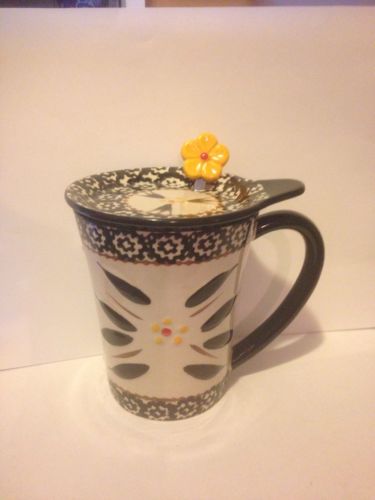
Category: mug